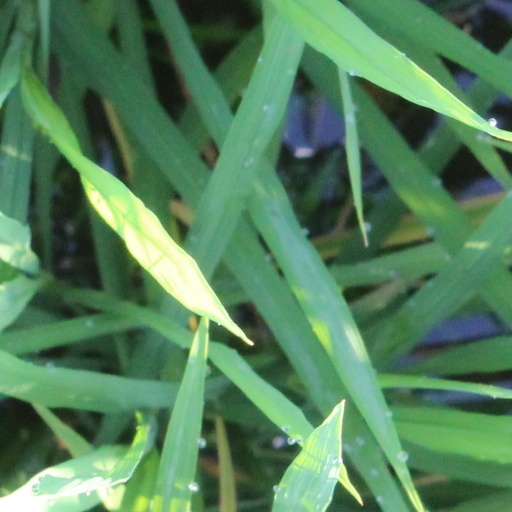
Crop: rice